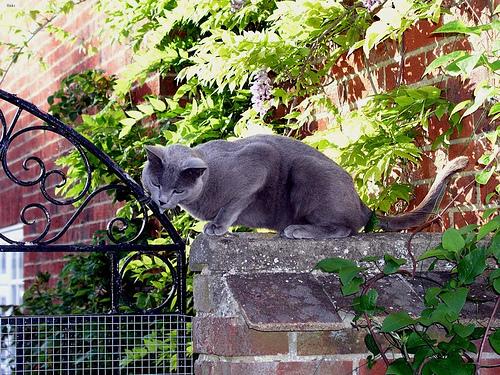
Breed: Russian Blue